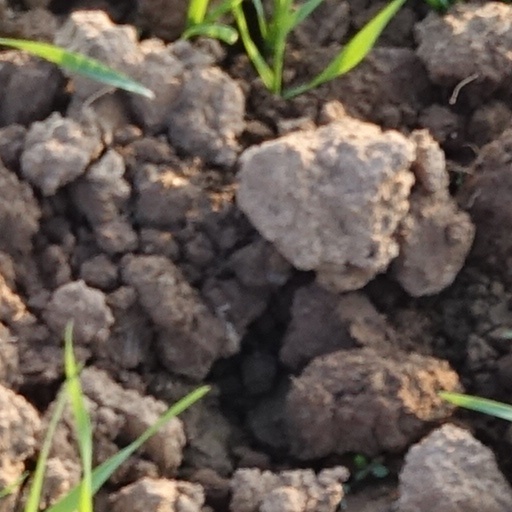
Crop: wheat